Kuon

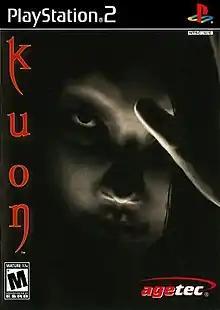
North American cover art

Kuon is a 2004 survival horror video game developed by FromSoftware for the PlayStation 2. Published by FromSoftware in Japan, it was released in North America by Agetec, and in Europe by Nobilis and Indie Games Productions in 2006. The narrative takes place in Japan's Heian period, and follows the actions of three protagonists during an outbreak of monsters at Fujiwara Manor in Kyoto; Utsuki, daughter of the "onmyōji" Ashiya Doman, Doman's apprentice Sakuya, and the veteran "onmyōji" Abe no Seimei. Gameplay has the different characters exploring the grounds and buildings of Fujiwara Manor, solving puzzles and fighting off hostile monsters.